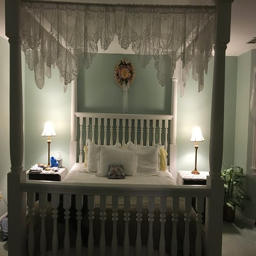
person : our bedroom with - poster bed